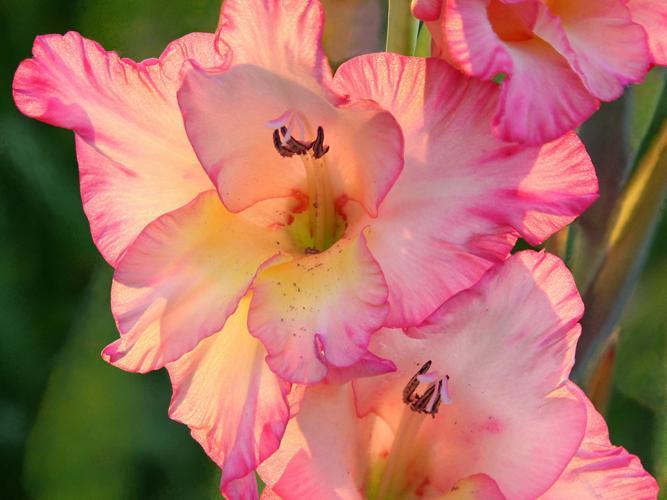
Label: sword lily